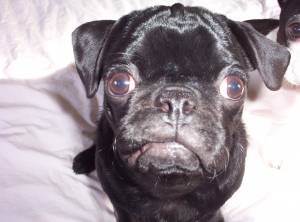
Animal: dog
Breed: pug